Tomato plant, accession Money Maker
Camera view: horizontal (90 deg, fisheye); turntable rotation: 330 degrees
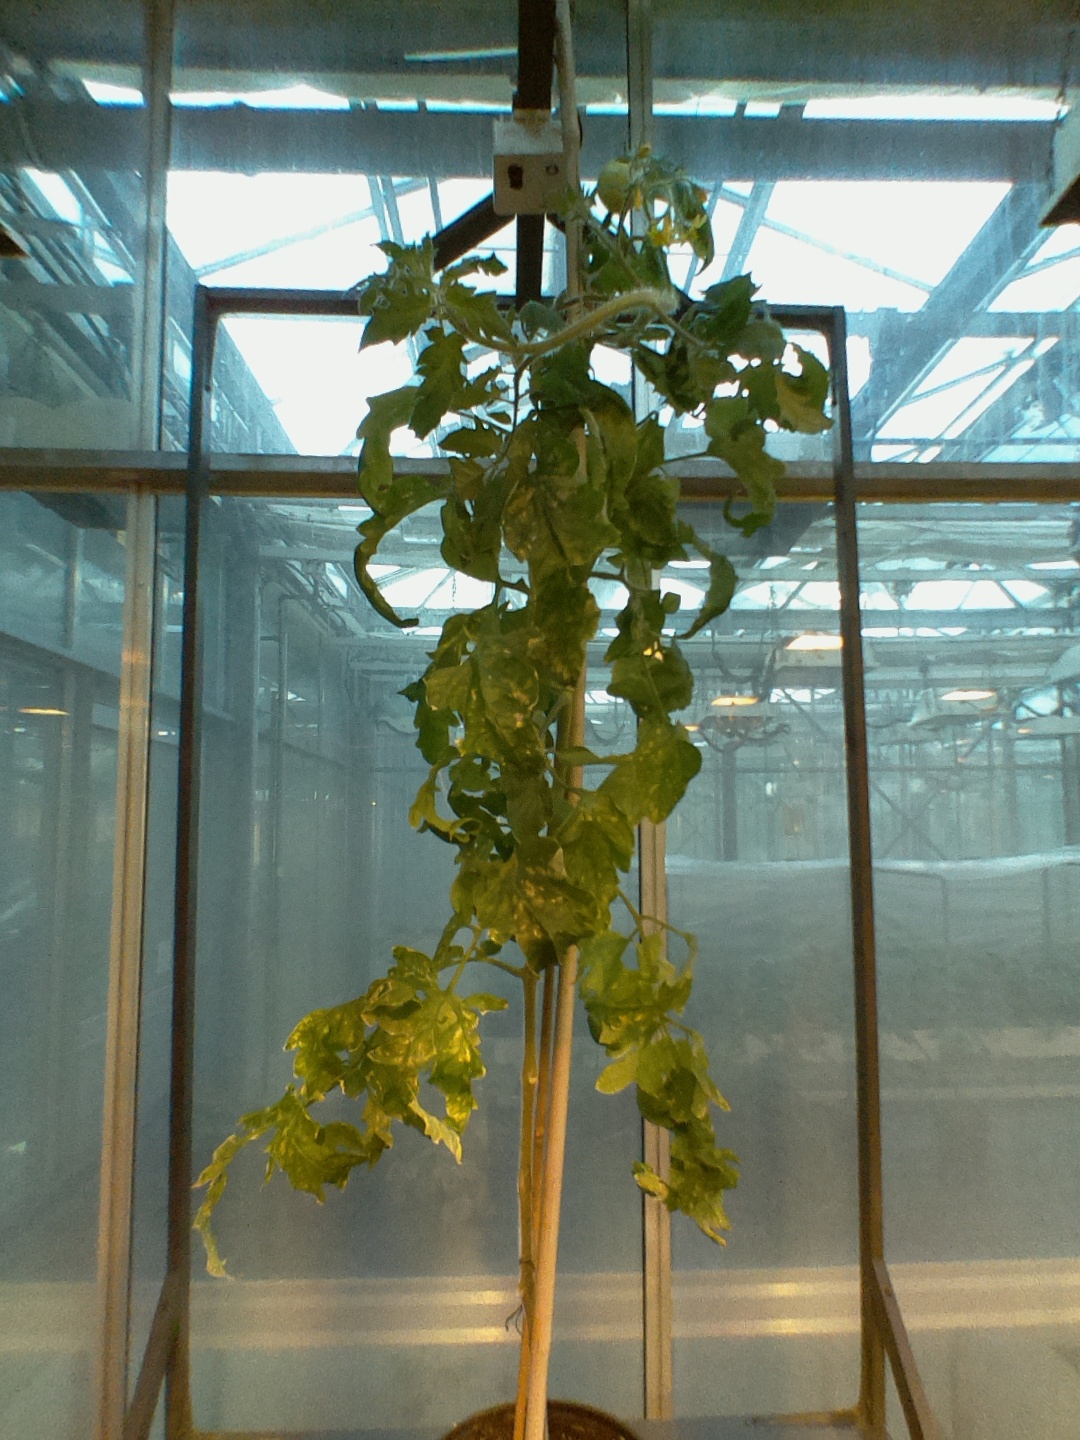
BBCH growth stage 78: 80% -90% of final fruit size